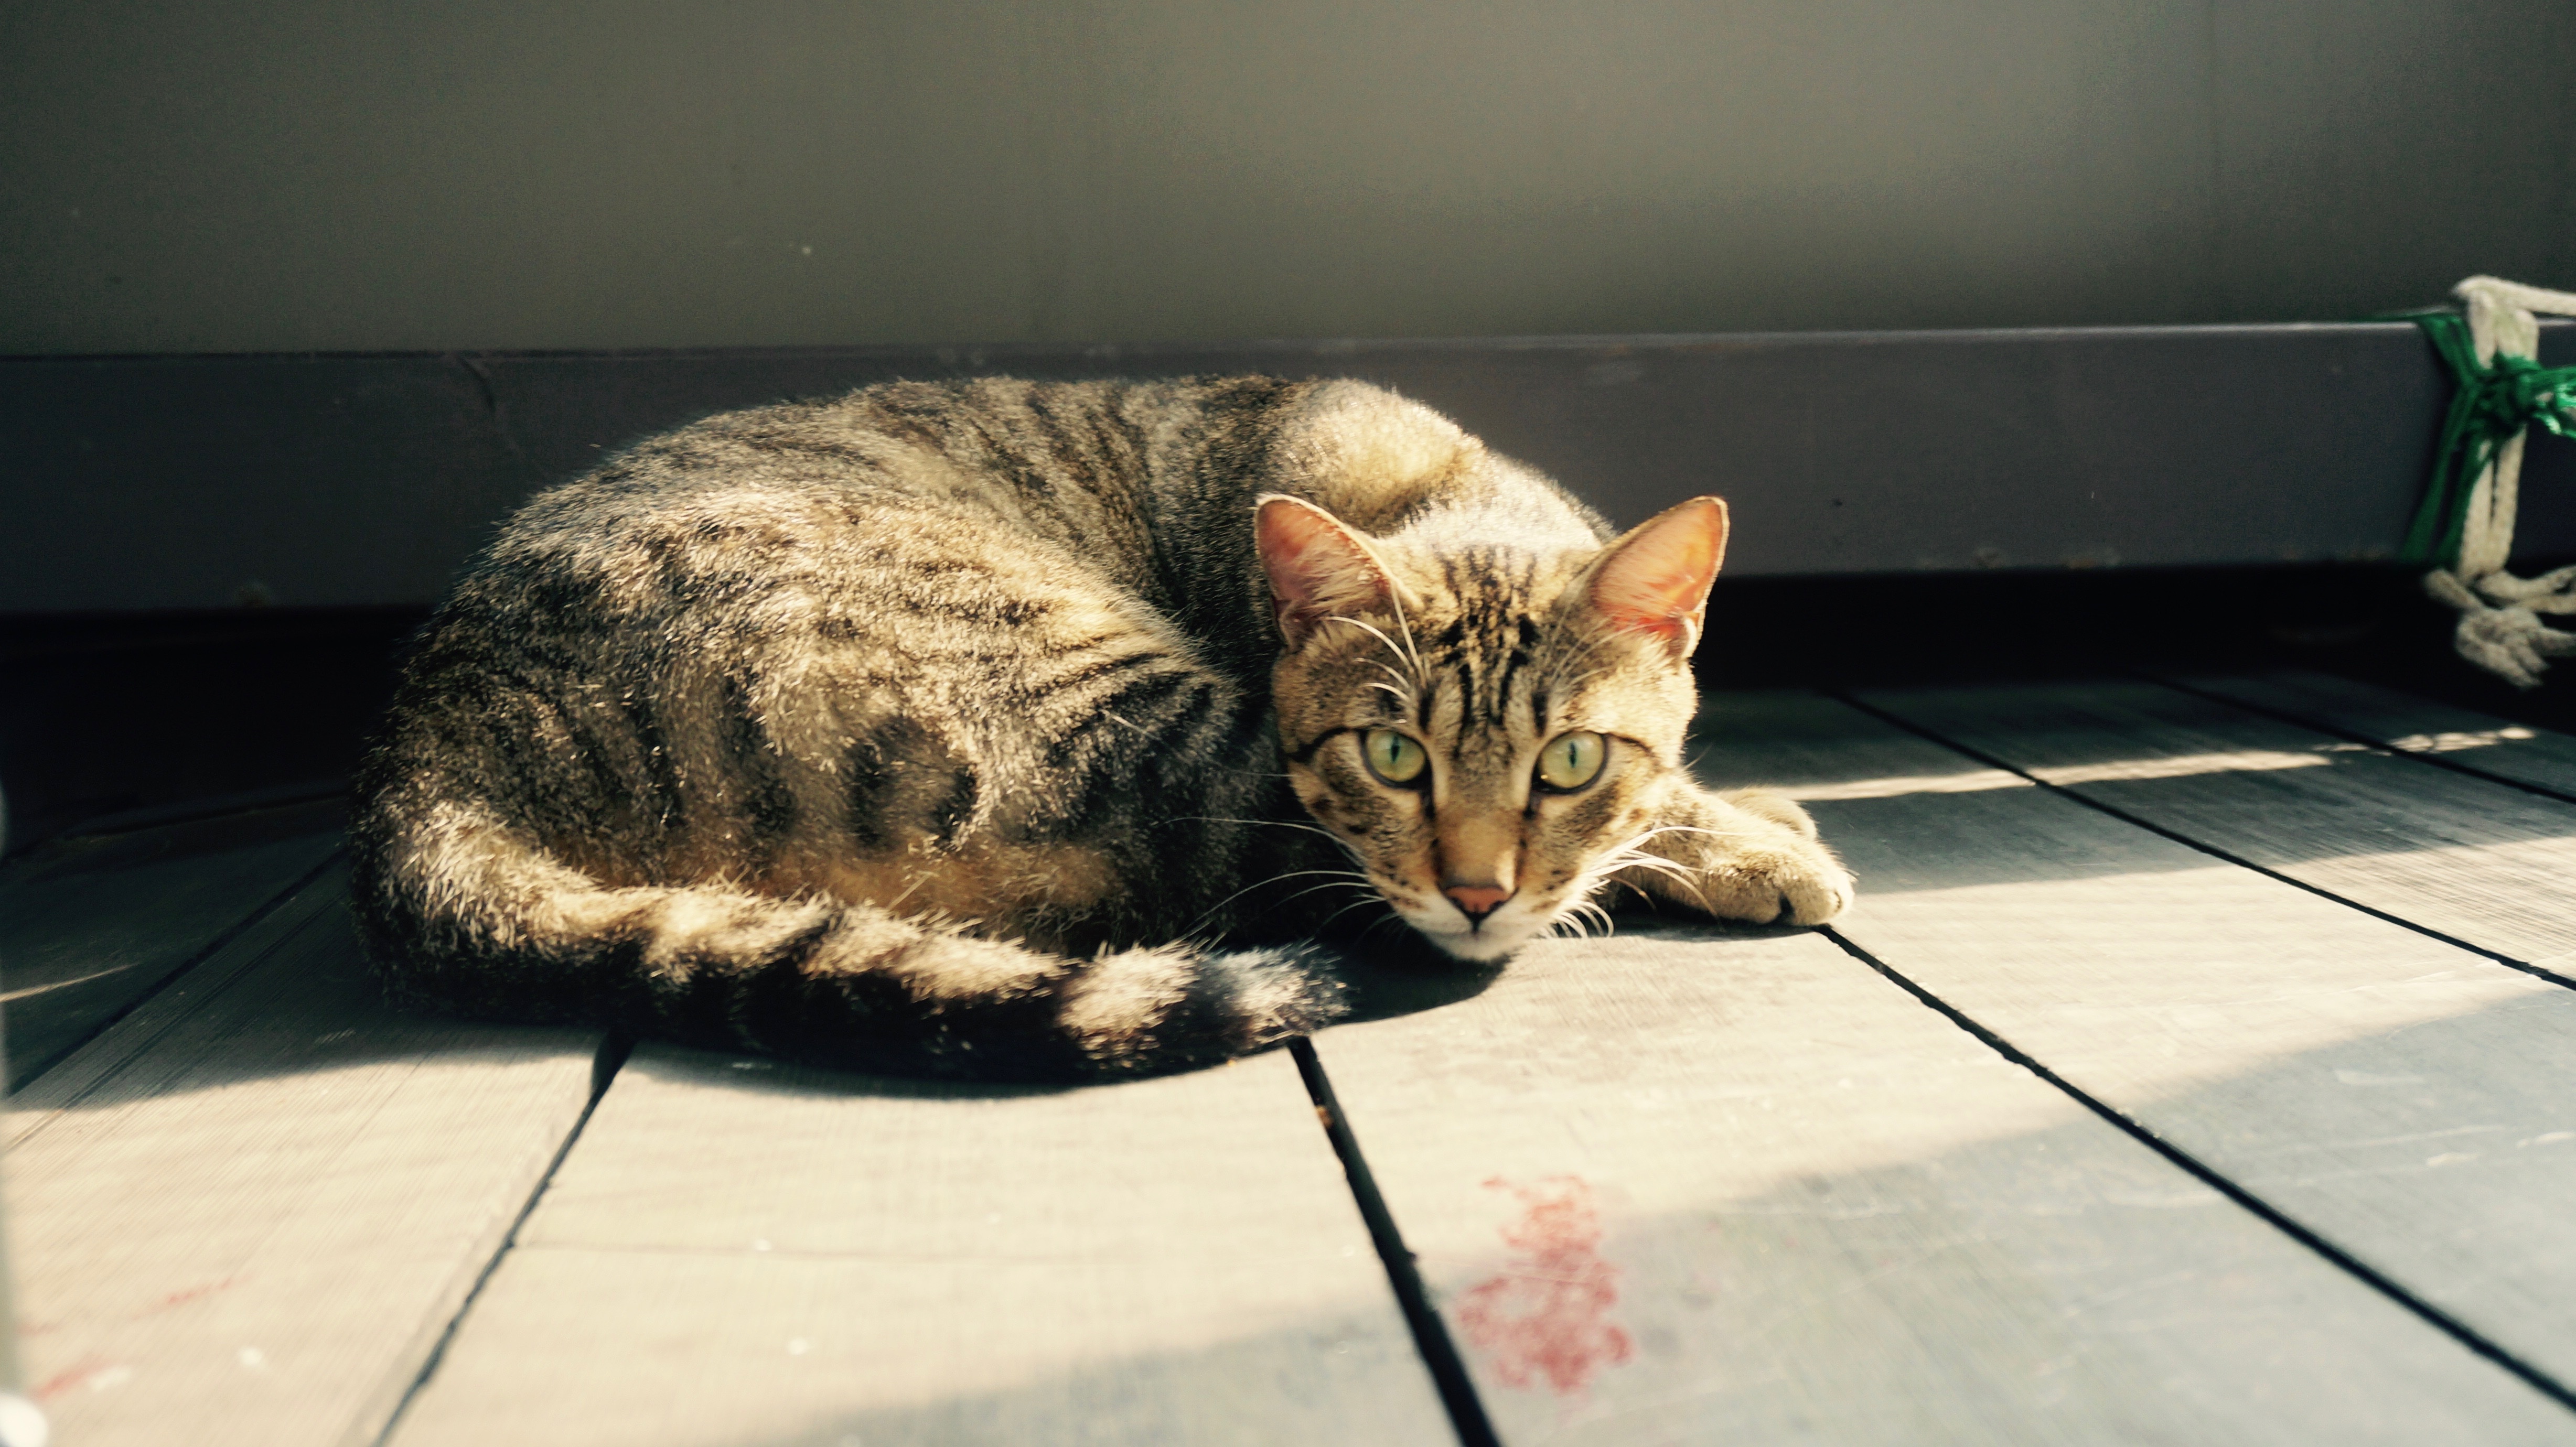
kitten, cat, mammal, whiskers, vertebrate, tabby cat, bengal, small to medium sized cats, cat like mammal